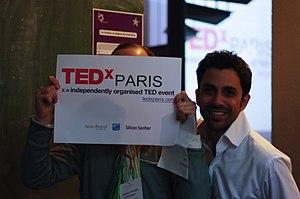
Les conférences TED sont une série de conférences organisées au niveau international par la fondation à but non lucratif nord-américaine The Sapling foundation. Elle a pour but, selon son slogan, « de diffuser des idées qui en valent la peine ».